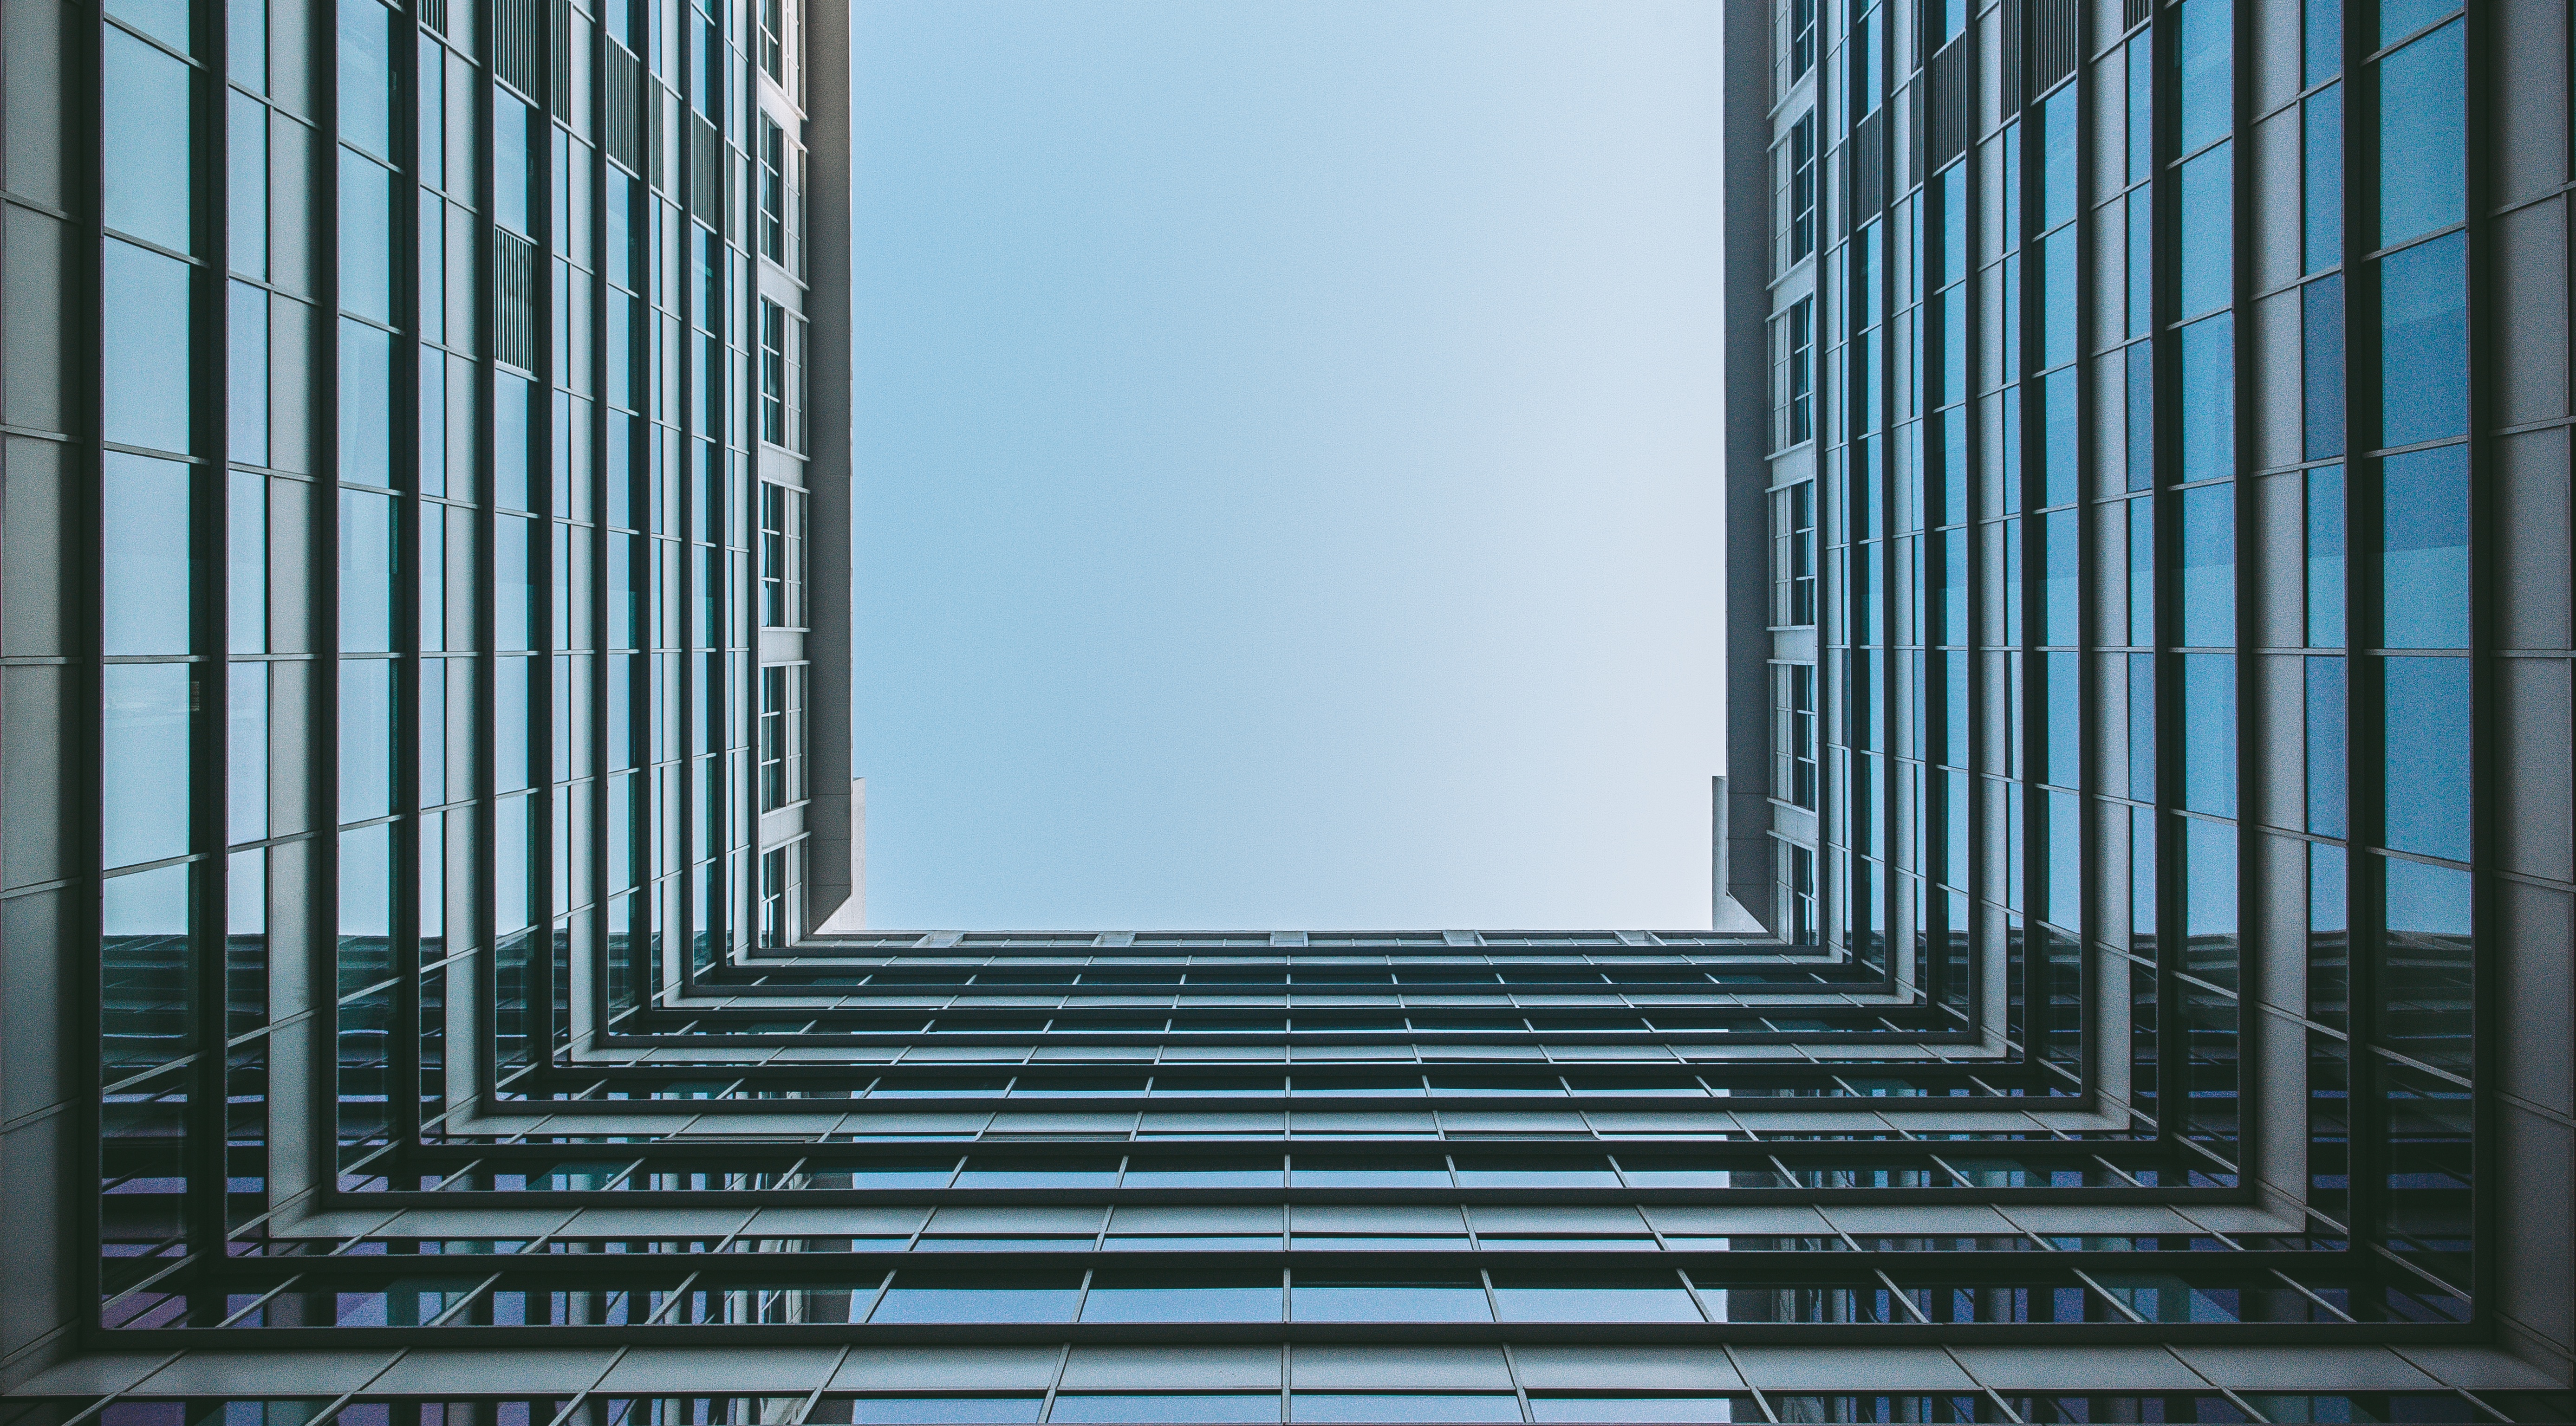
architecture, structure, house, window, glass, building, skyscraper, line, reflection, facade, blue, tower block, interior design, symmetry, urban area, window covering